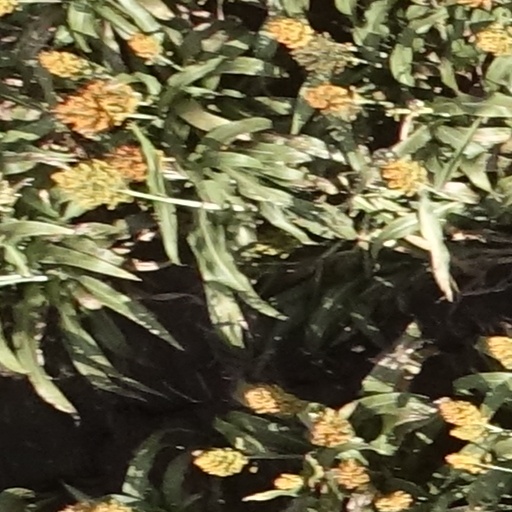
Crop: sorghum